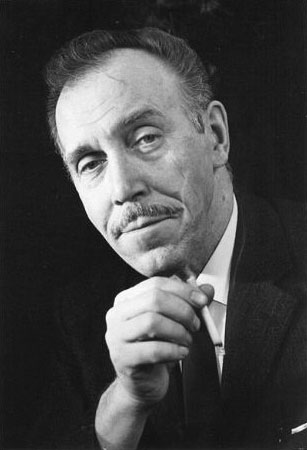
ทอมออฟฟินแลนด์

| name = ทอมออฟฟินแลนด์
| image = File:Touko-Laaksonen-1959.jpg
| caption = ลากโซเน็น 1959
| birth_name = ตูโก วาลิโอ ลากโซเน็น
| birth_date = 8 พฤษภาคม ค.ศ. 1920
| birth_place = คารีนา, ฟินแลนด์
| death_place = เฮลซิงกิ, ฟินแลนด์
| notable_works = "Kake (comics)|Kake"
| awards = Puupäähattu Prize (Finnish Comics Society|The Finnish Comics Society, 1990),
| field = รูปภาพที่กระตุ้นอารมณ์ทางเพศ
ไฟล์:Physique Pictorial Vol 12 No 3.pdf|thumb|รูปภาพของทอมออฟฟินแลนด์ในหน้าปกนิตยสาร "Physique Pictorial " ฉบับปีค.ศ. 1963
ตูโก วาลิโอ ลากโซเน็น (; 8 พฤษภาคม ค.ศ. 1920 – 7 พฤศจิกายน ค.ศ. 1991) หรือเป็นที่รู้จักในนาม ทอมออฟฟินแลนด์ () เป็นศิลปินชาวฟินแลนด์ สไตล์งานศิลปะของลากโซเน็นส่วนใหญ่จะเป็นในลักษณะโฮโมอีโรติกที่มีความเป็นชายสูง ซึ่งมีอิทธิพลในกลุ่มวัฒนธรรมเกย์ตั้งแต่ในช่วงปลายคริสต์ศตวรรษที่ 20 และได้รับการขนานนามว่าเป็น "ผู้ทรงอิทธิพลในการสร้างรูปภาพสื่อลามกเกย์" จาก โจเซฟ ดับเบิลยู. สะเลด นักประวัติศาสตร์วัฒนธรรมSlade, Joseph W.: Pornography and Sexual Representation: A Reference Guide, Volume 2. Pp. 545–546. Greenwood Publishing Group, 2001. ตลอดระยะเวลากว่า 4 ทศวรรษเขาได้สร้างสรรค์ผลงานกว่า 3,500 ชิ้น ซึ่งโดยส่วนใหญ่จะเป็นรูปผู้ชายในผลงานของเขาจะแสดงออกถึงลักษณะทางเพศทั้งในแบบโดยตรง และแบบโดยอ้อมที่ค่อนข้างจะเกินจริง
==ชีวิตส่วนตัว==
ในช่วงเวลาที่เขายังมีชีวิตอยู่ลากโซเน็นได้คบกับ เวลิ "นิปา" แมกิเน็น ซึ่งเป็นนักเต้น ทั้งคู่คบกันเป็นระยะเวลา 28 ปีจนกระทั่งแมกิเน็นได้เสียชีวิตในปี ค.ศ.1981Cite web |title=Nipa ja Touko Dortmundissa |publisher= |language=fi |quote=Mäkinen menehtyi kurkunpääsyöpään heinäkuussa 1981
==การเสียชีวิต==
ลากโซเน็นได้รับการวินิจฉัยว่าเป็นโรคถุงลมโป่งพองในปีค.ศ. 1988 ผลกระทบจากโรคและการรักษาทำให้เขามีอาการมือสั่น และส่งผลทำให้เขาได้เปลี่ยนอุปกรณ์การวาดจากดินสอมาเป็นดินสอสีเทียน ลากโซเน็นได้เสียชีวิตในปี ค.ศ. 1991 จากโรคหลอดเลือดสมองตีบที่เกิดจากภาวะถุงลมโป่งพอง
==อ้างอิง==
==อ้างอิงเพิ่มเติม==
*
*
*
*
* Ramakers, Mischa. "Dirty Pictures: Tom of Finland, Masculinity and Homosexuality." New York: St. Martin's Press, 2001.
*
* "Tom of Finland: The Art of Pleasure." Mischa Ramakers, ed. London: Taschen, 1998,
* "Tom of Finland: The Comic Collection." Vol. 1–5. Dian Hanson, ed. London: Taschen, 2005.
*
==หนังสือเพิ่มเติม==
*
==แหล่งข้อมูลอื่น==
*
* สุสานของตูโก ลากโซเน็น
* มูลนิธิทอมออฟฟินแลนด์

หมวดหมู่:ศิลปินชาวฟินแลนด์
หมวดหมู่:ศิลปินที่มีความหลากหลายทางเพศ
หมวดหมู่:ชายรักร่วมเพศชาวฟินแลนด์
หมวดหมู่:ทหารในสงครามโลกครั้งที่สอง
หมวดหมู่:เสียชีวิตจากโรคถุงลมโป่งพอง